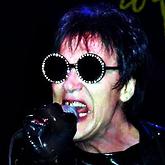
Age: 57